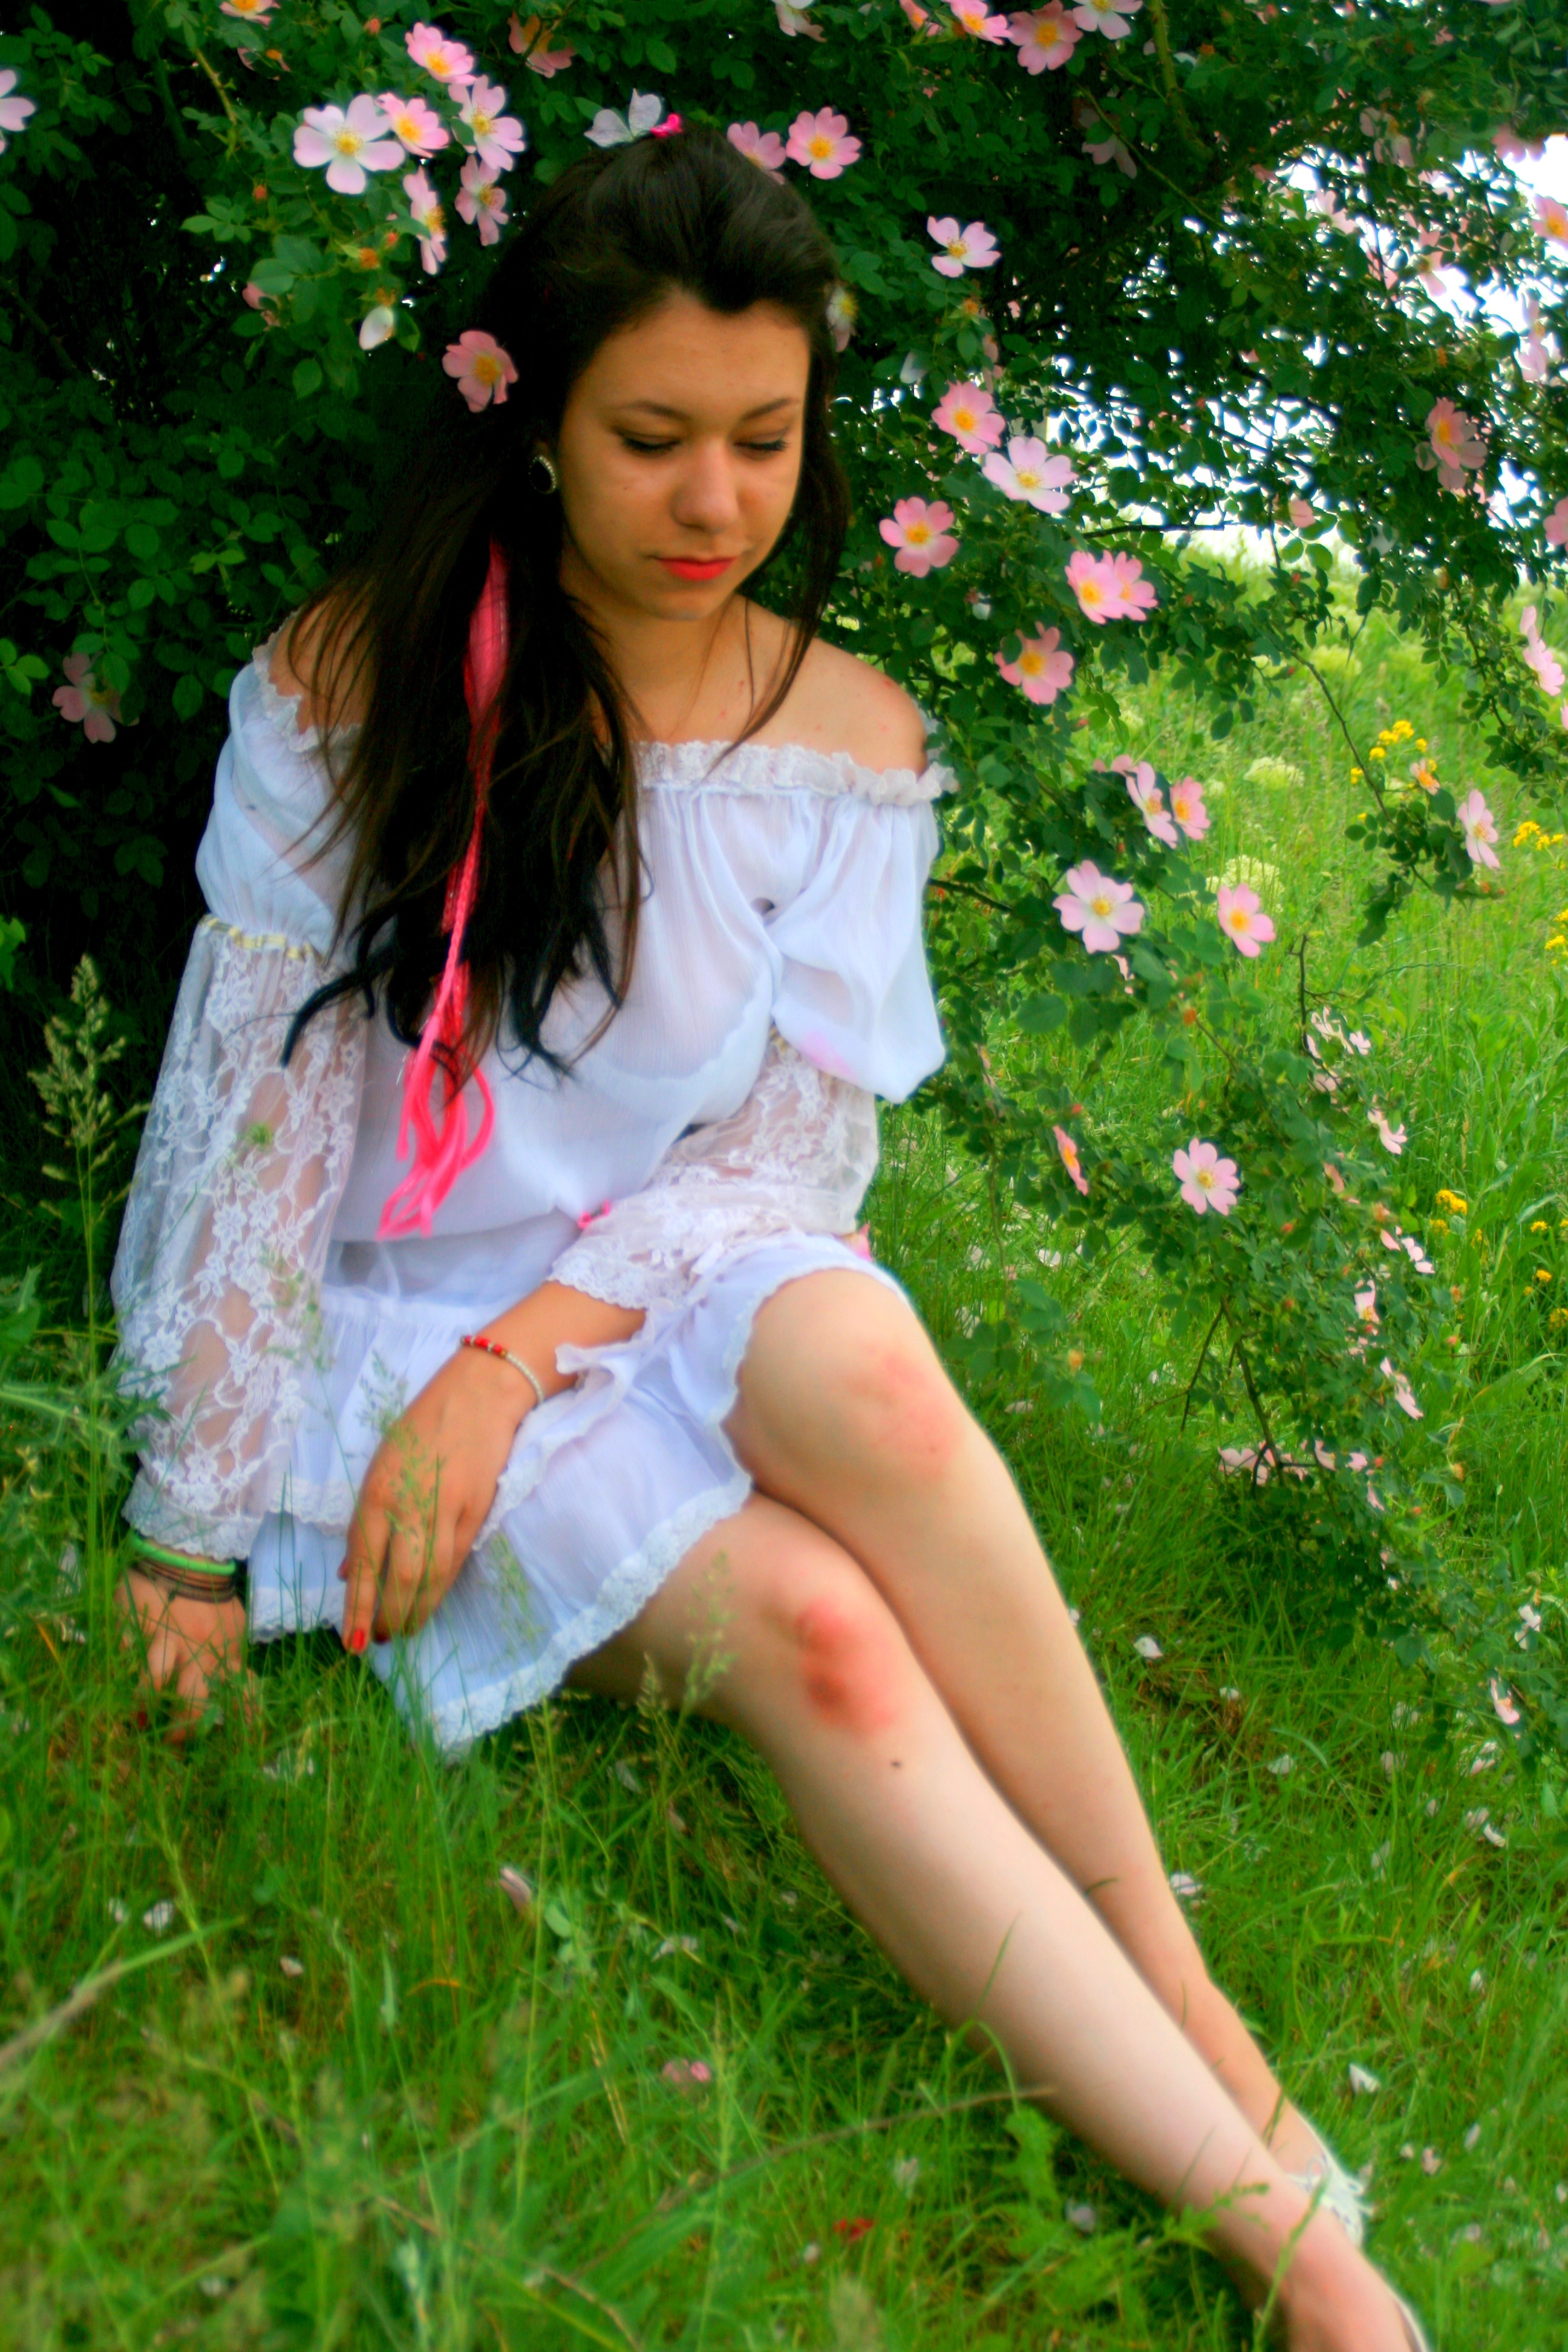
nature, grass, plant, girl, woman, hair, lawn, meadow, flower, model, spring, autumn, fashion, clothing, lady, season, hairstyle, white dress, dress, beauty, costume, wild rose, photo shoot